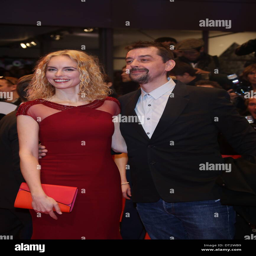
actor and partner , attend the world premiere